William H. Gaston

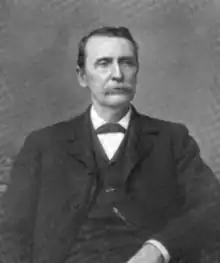

William Henry Gaston (October 25, 1840 – January 24, 1927) was an early Dallas, Texas financier and land developer